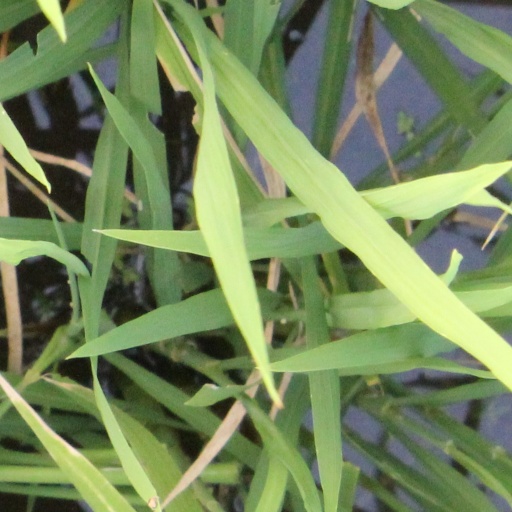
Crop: rice